Electricity sector in India

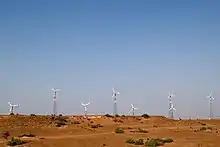
Wind farm in Rajasthan.

Land acquisition is a challenge for solar farm projects in India. Some state governments are exploring innovative ways to address land availability, for example, by deploying solar capacity above irrigation canals. This allows solar energy to be harvested while simultaneously reducing the loss of irrigation water by solar evaporation. The state of Gujarat was first to implement the Canal Solar Power Project, using solar panels on a long network of Narmada canals across the state to generate electricity. It was the first such project in India.